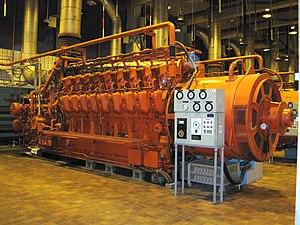
Groupe électrogène de 2,5 MW type Diesel V18 assurant l'alimentation en électricité de l'usine d'épuration des eaux usées de la ville de Montréal au Québec. C'est un moteur ALCO 18-251.
Un groupe électrogène est un dispositif autonome capable de produire de l'électricité. La plupart des groupes sont constitués d'un moteur thermique qui actionne un alternateur. Leur taille et leur poids peuvent varier de quelques kilogrammes à plusieurs dizaines de tonnes. La puissance d'un groupe électrogène s'exprime en VA, kVA ou MVA selon la puissance. Les unités les plus puissantes sont mues par des turbines à gaz ou de gros moteurs Diesel.